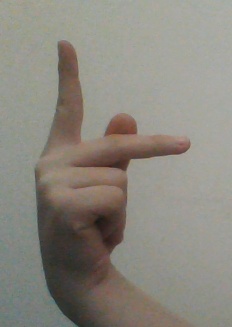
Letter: dha